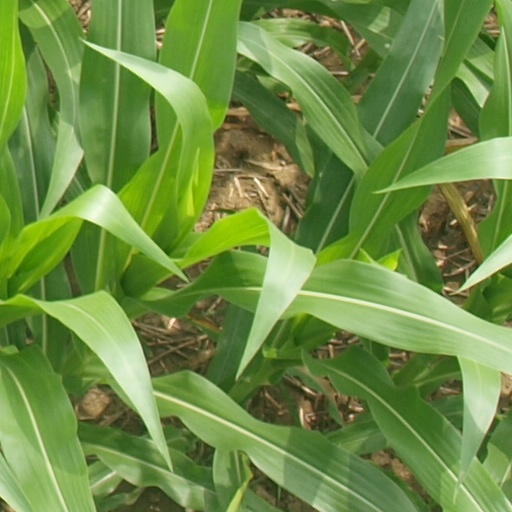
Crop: maize; corn